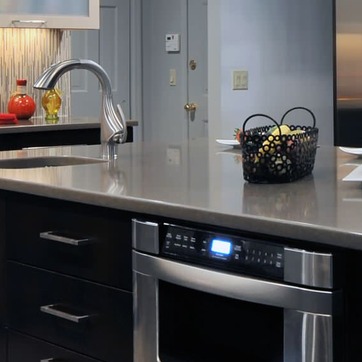
Material: polishedstone